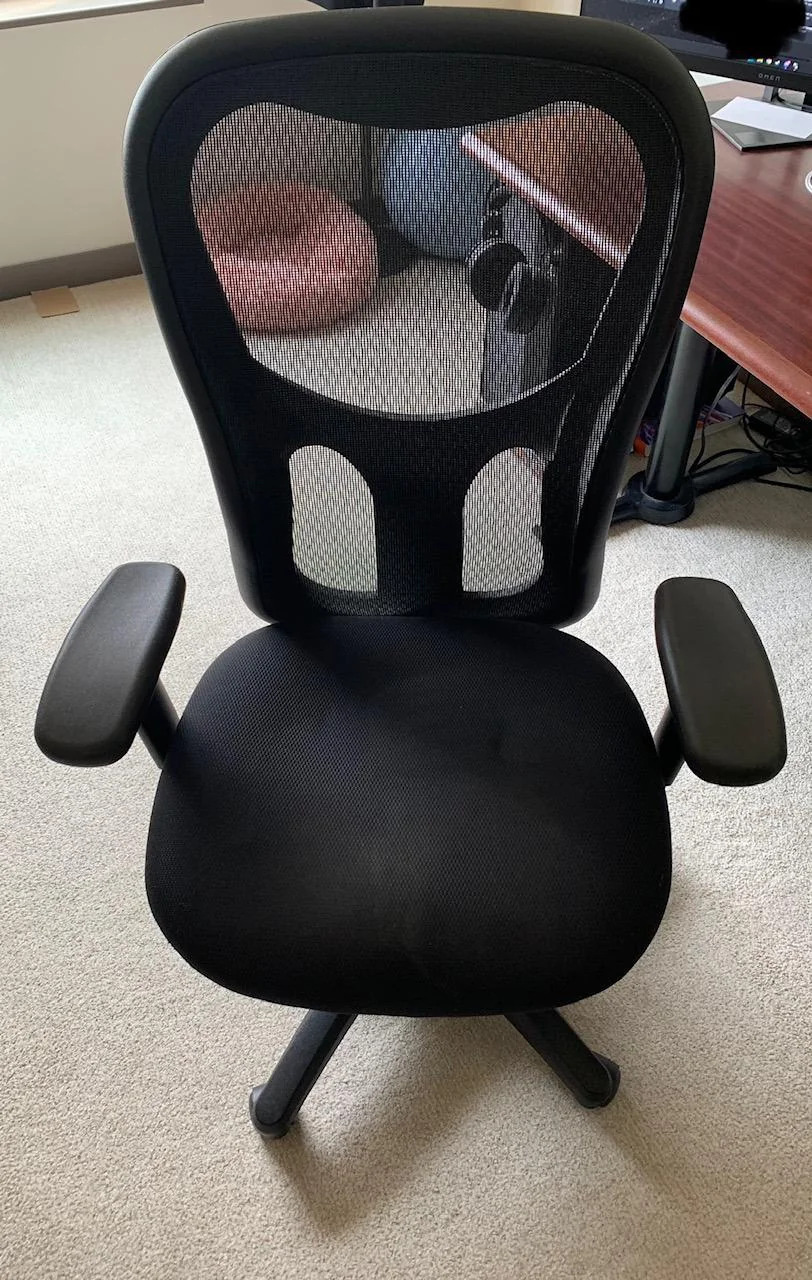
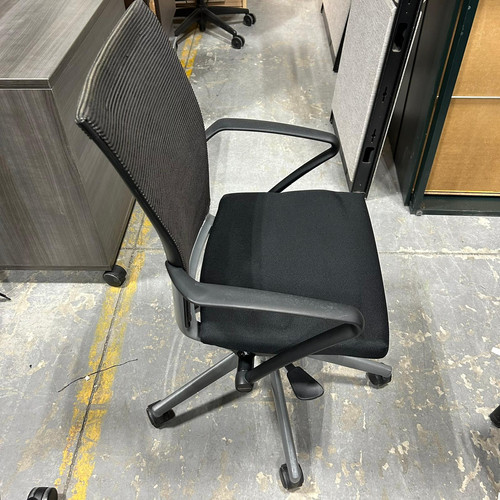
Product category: items_chair
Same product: no